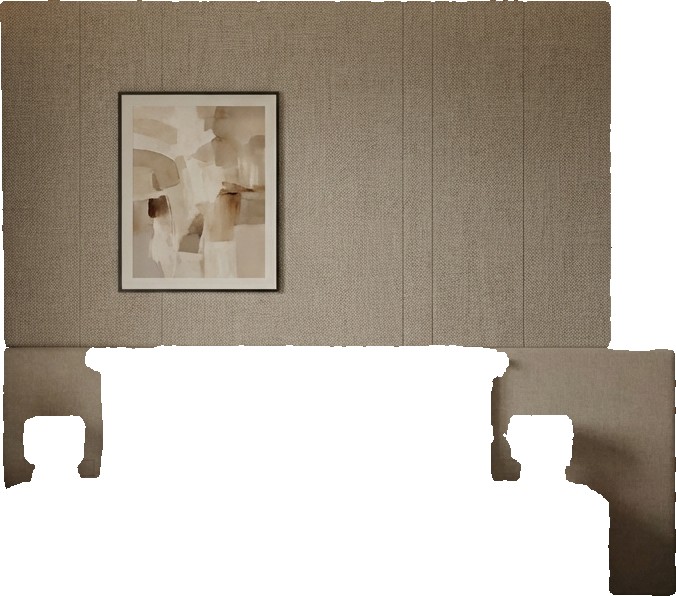
Surface category: wall